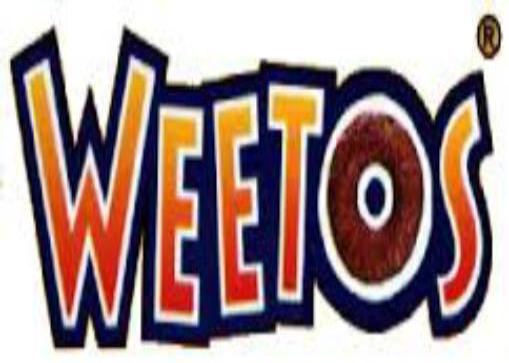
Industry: Food